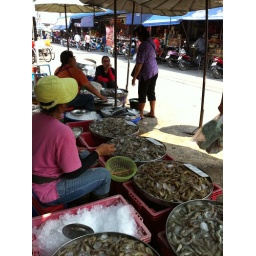
Seafood market in Bangkok. The fish is fresh but some of the smells in the area are hard to describe.